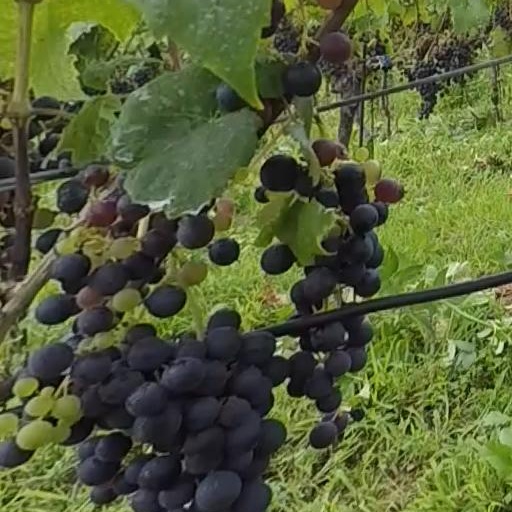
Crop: grape